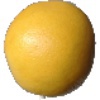
Label: Grapefruit White 1